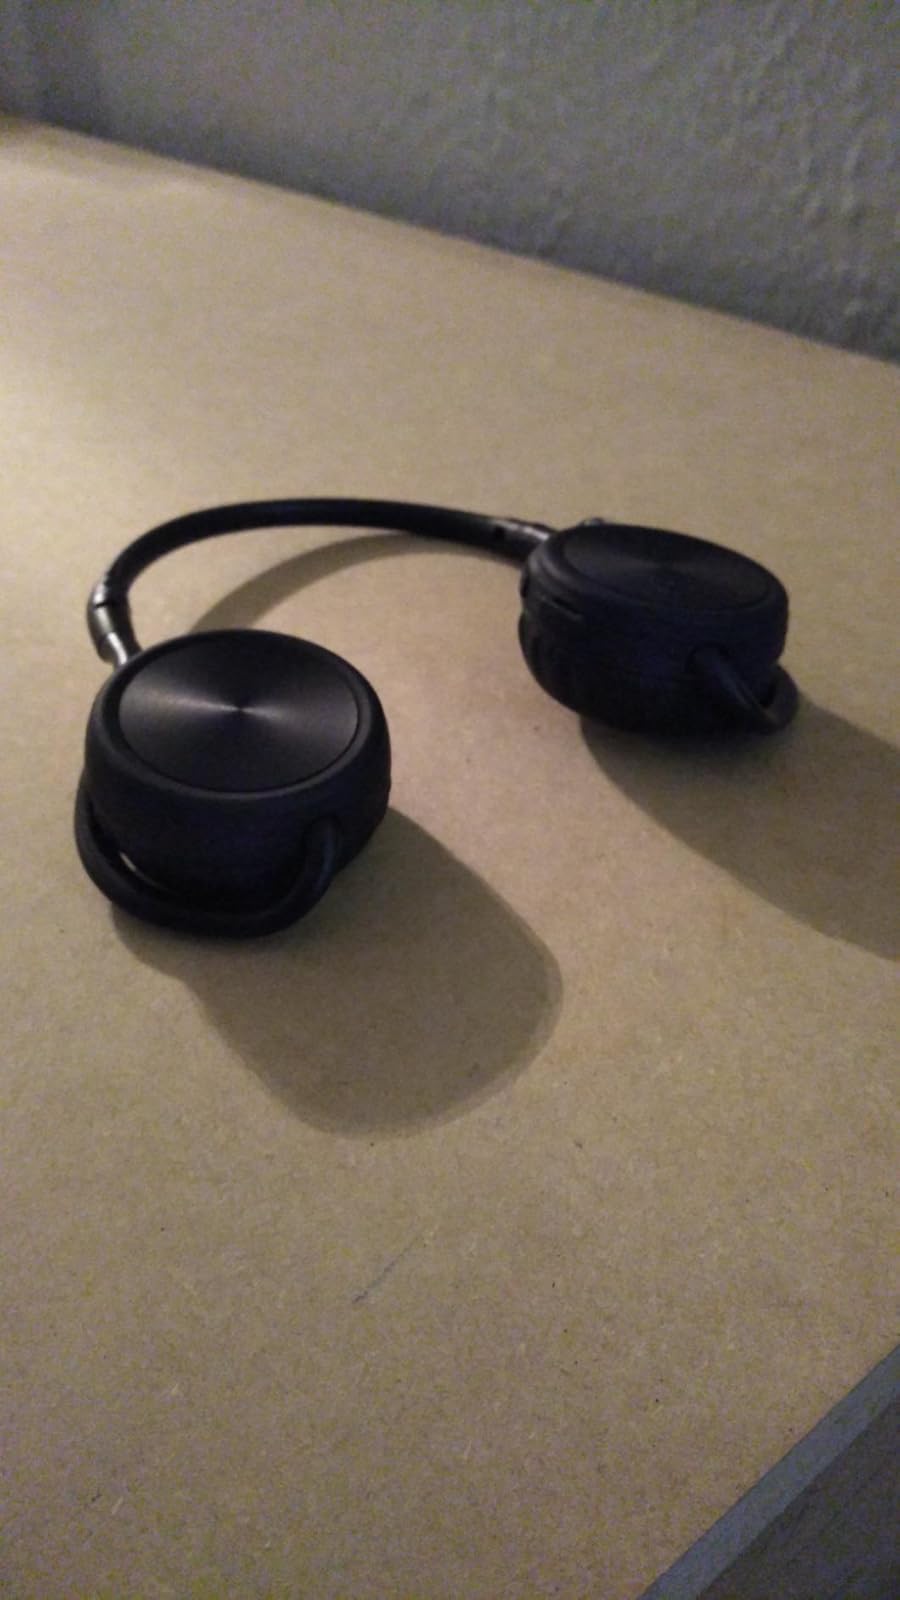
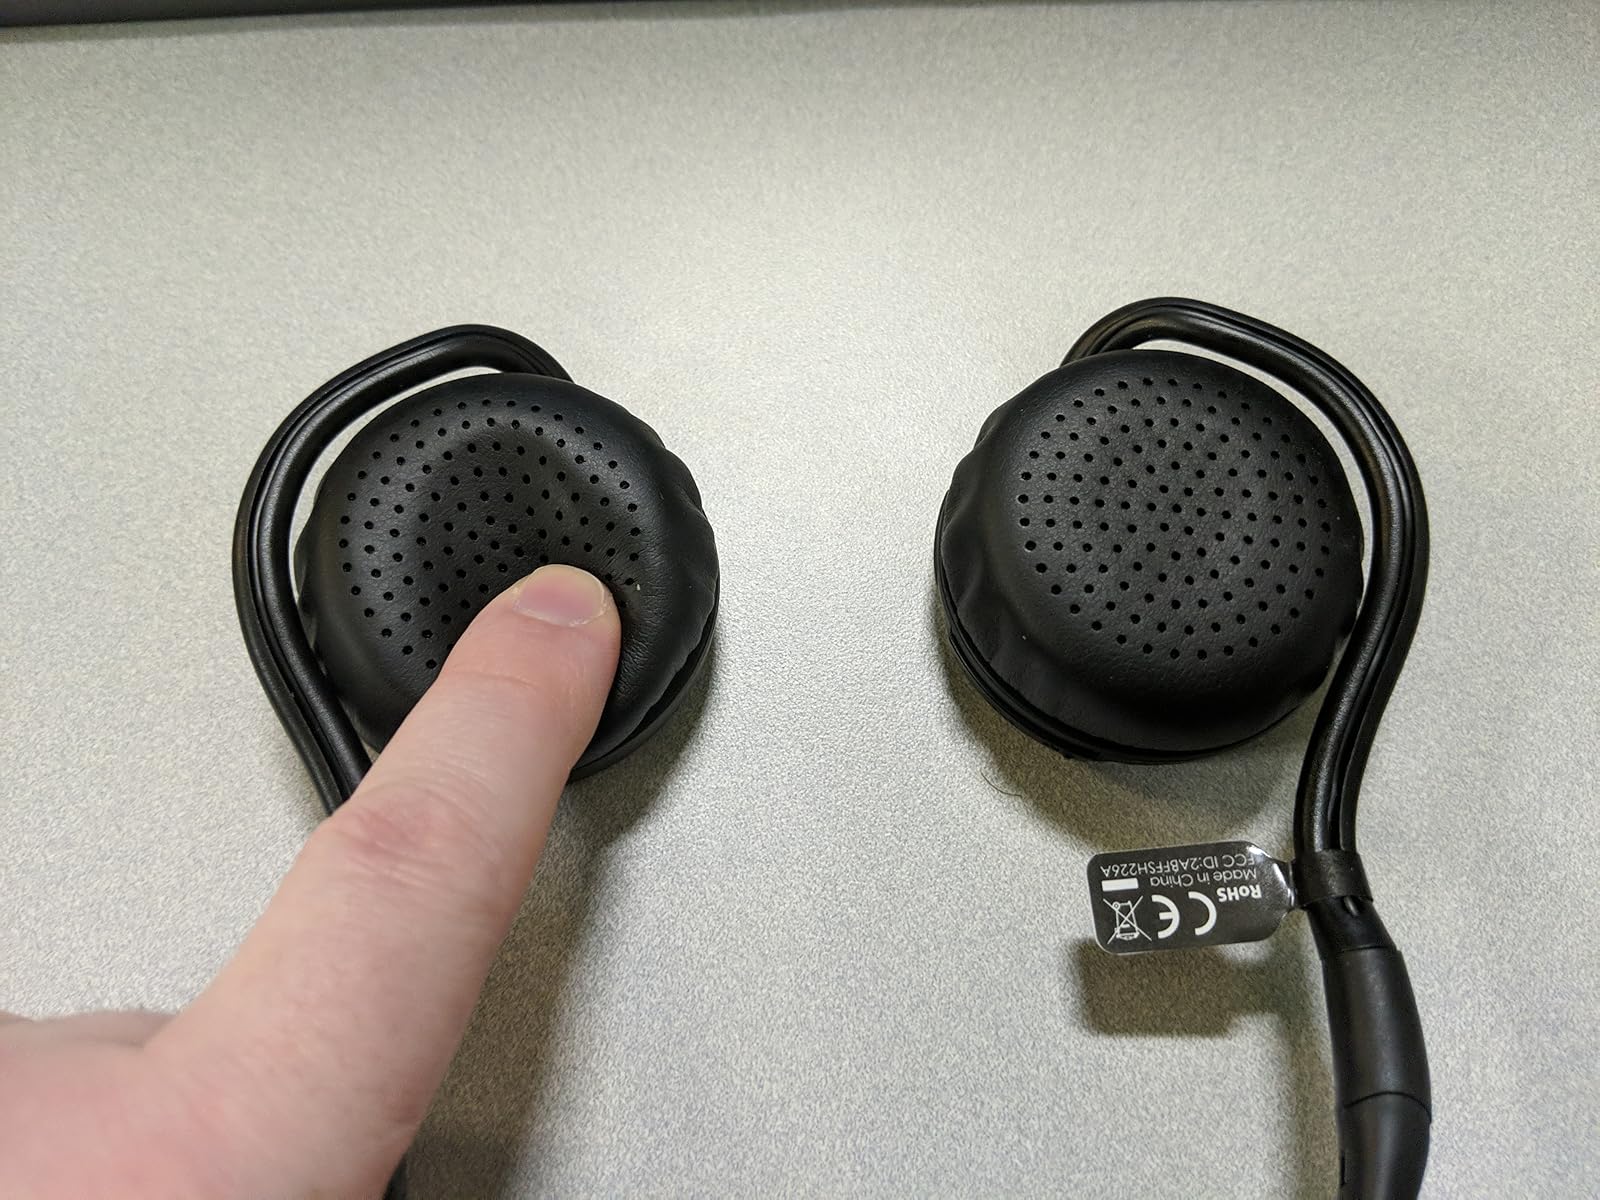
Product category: headphones
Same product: yes